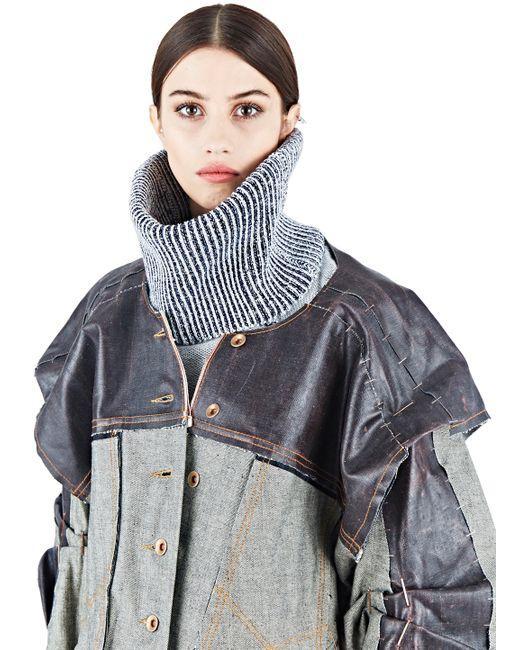
Damen dicke Winterjacke mit braunen Lederdesigns und langem Wollhals